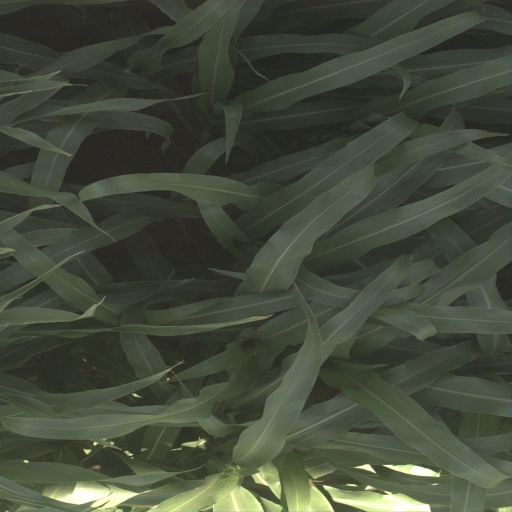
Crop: sorghum